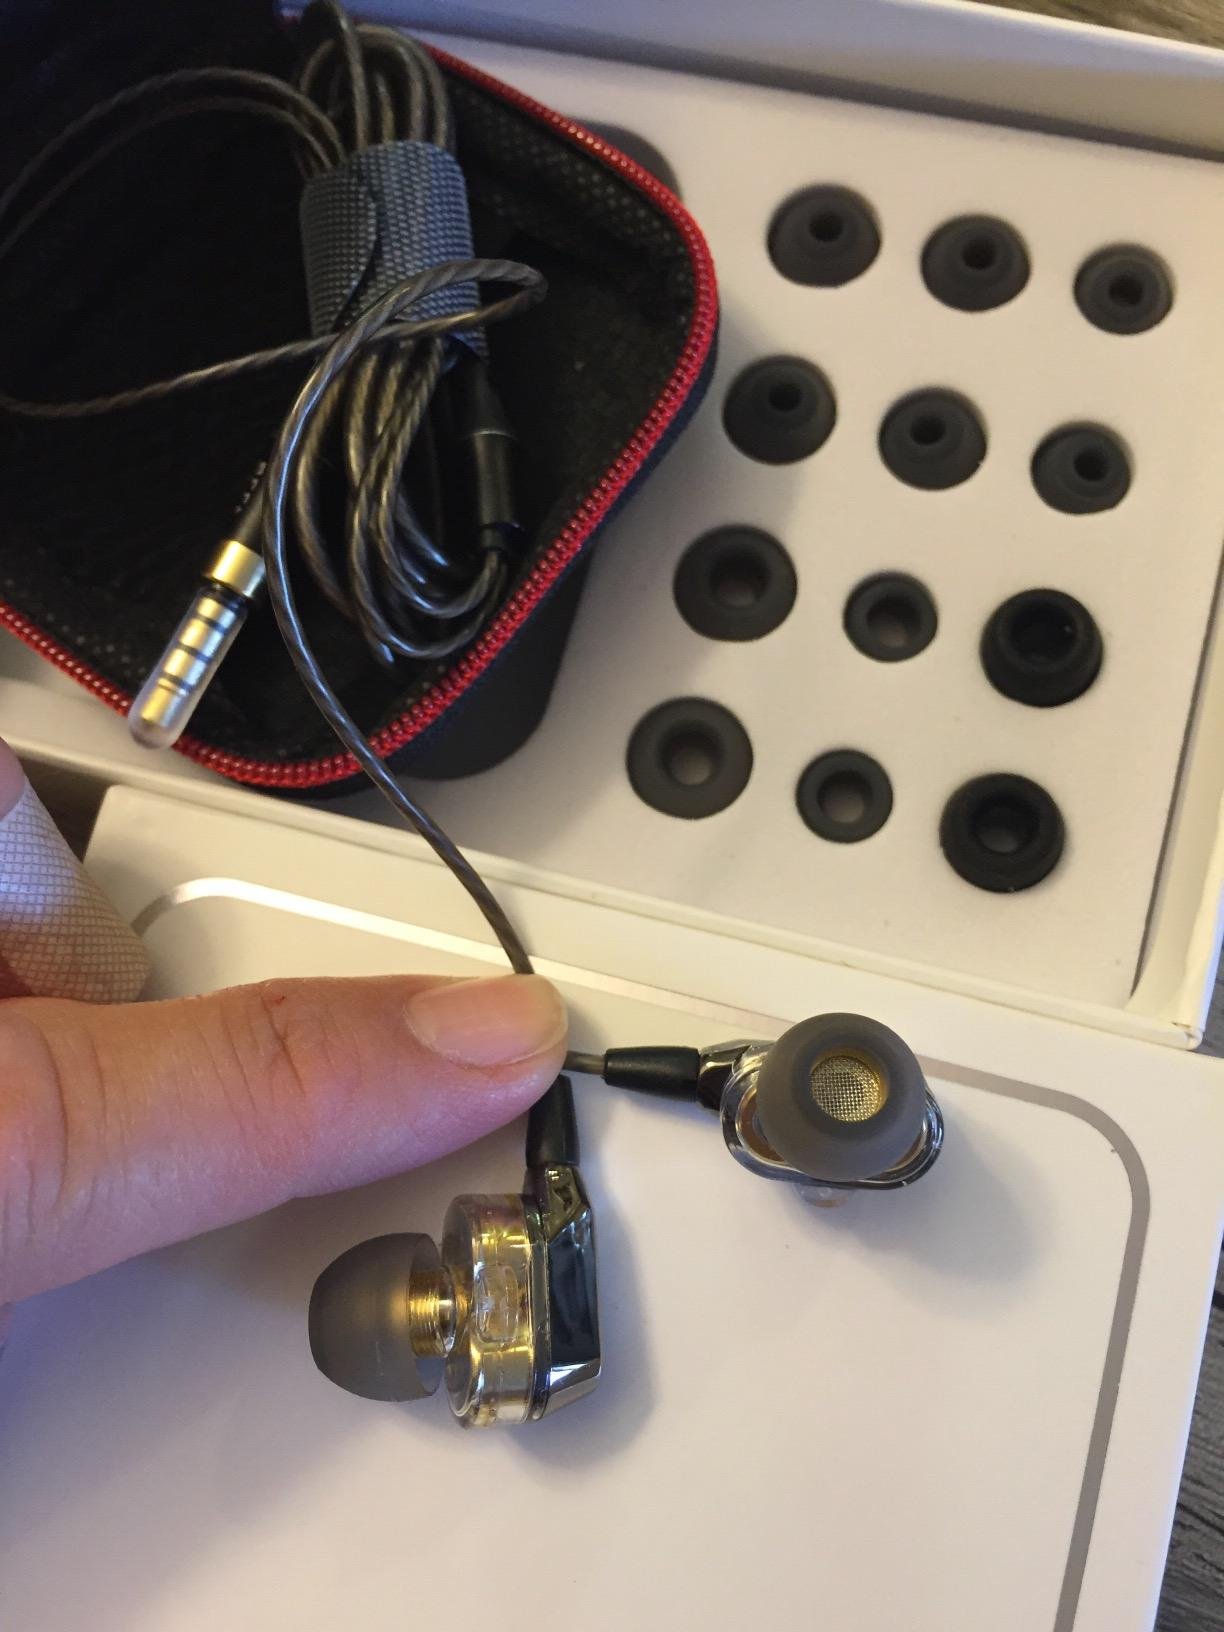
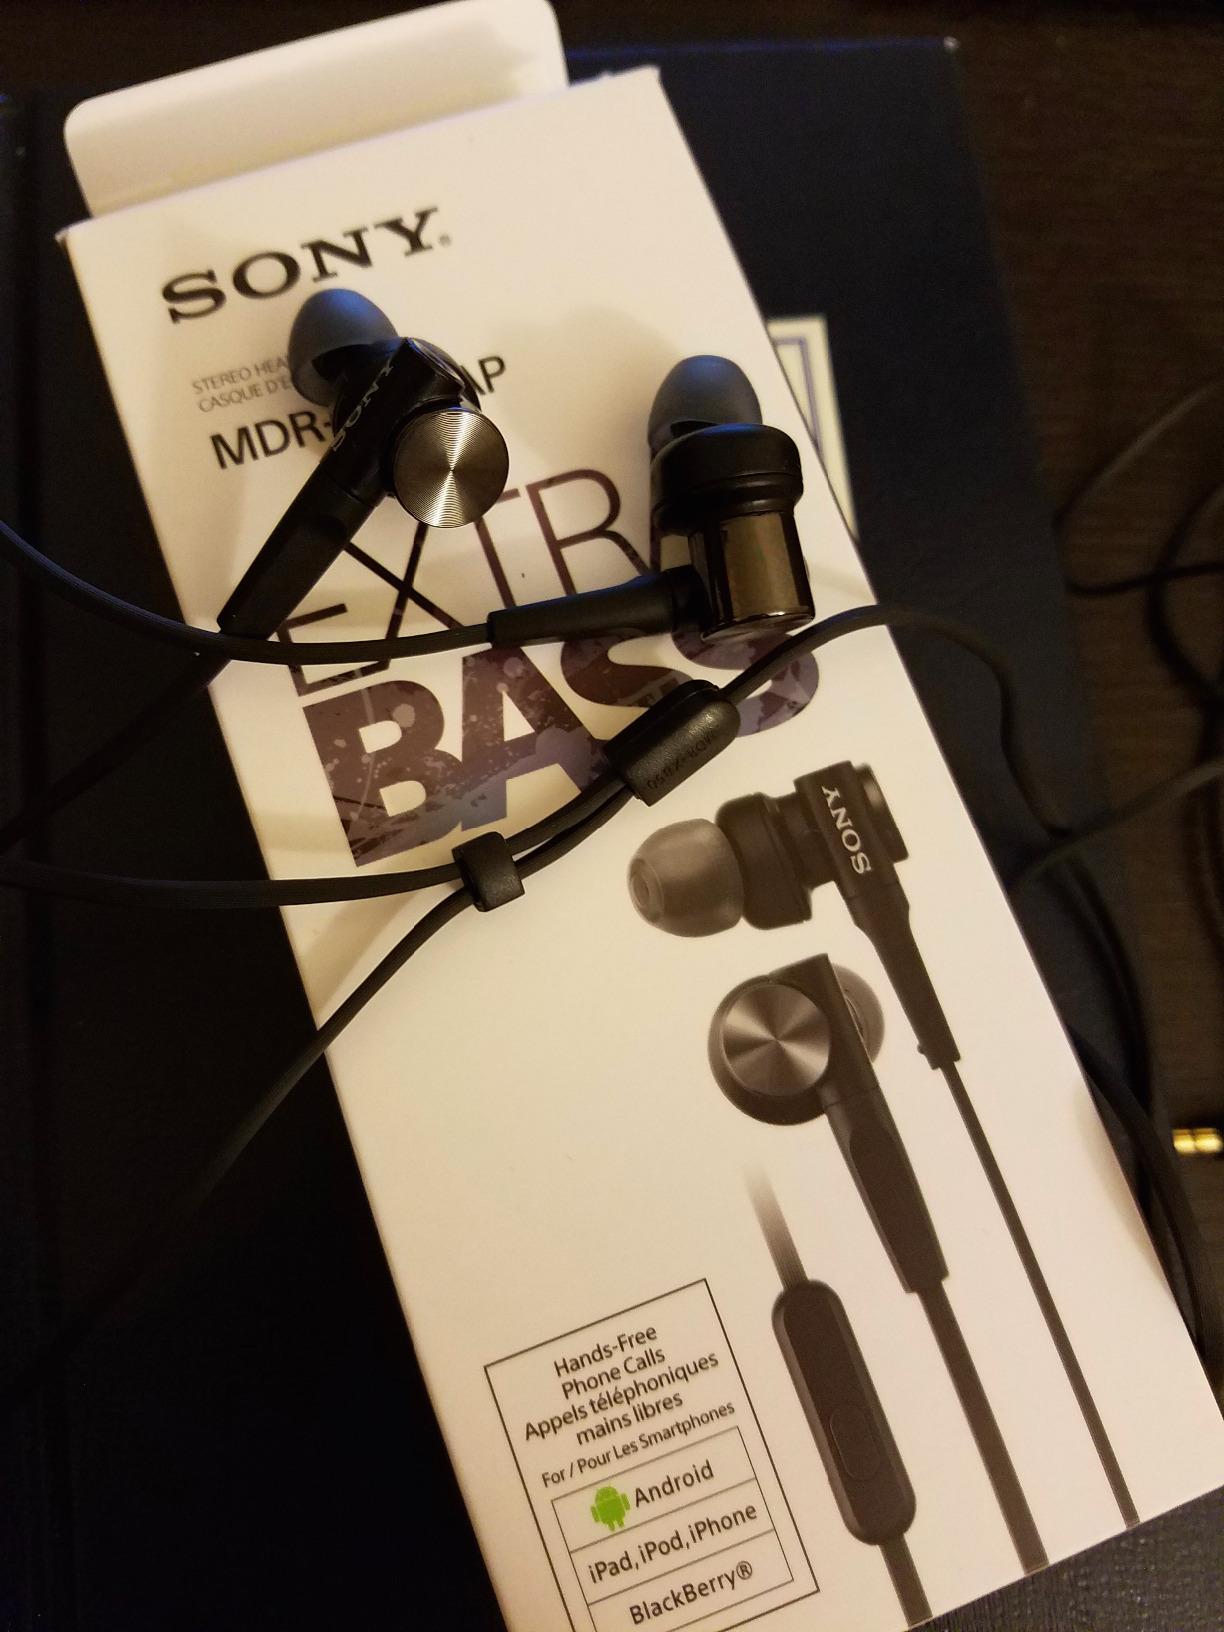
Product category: headphones
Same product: no